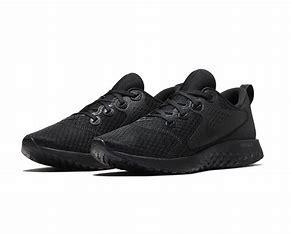
Brand: Nike
Model: Legend React